Ashland, Kentucky

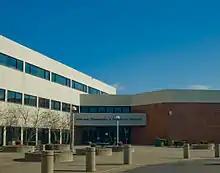
Ashland Community and Technical College

All public schools within city limits are operated by the Ashland Independent School District. Public schools outside of city limits are operated by the Boyd County School District and the Fairview Independent School District. Some portions of the city limits are in the Boyd and Fairview school districts.